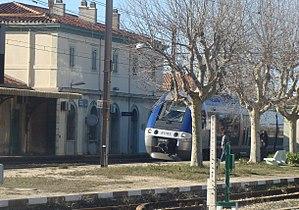
Un TER Avignon-Marseille marque l'arrêt en gare de Pas-des-Lanciers.
La gare de Pas-des-Lanciers est une gare ferroviaire française de la ligne de Paris-Lyon à Marseille-Saint-Charles, située à l'extrémité sud-est de la commune de Marignane, à la limite de Saint-Victoret, dans le département des Bouches-du-Rhône, en région Provence-Alpes-Côte d'Azur. Le nom de Pas-des-Lanciers, donné au quartier, est une déformation du provençal Pas de l'encié, soit « le passage de la brèche », déformé en Pas de l'ancié, signifiant « Passage de l'inquiétude ».